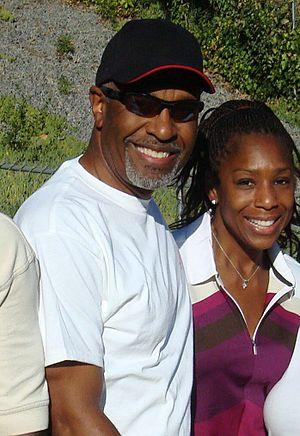
Alvin Kersh est un personnage de la série de science-fiction X-Files : Aux frontières du réel dans laquelle il est, à partir de la saison 6, directeur adjoint du FBI, chargé entre autres de superviser le travail des agents Fox Mulder et Dana Scully. Il est interprété par l'acteur américain James Pickens Jr. Sa voix française est assurée par Said Amadis.